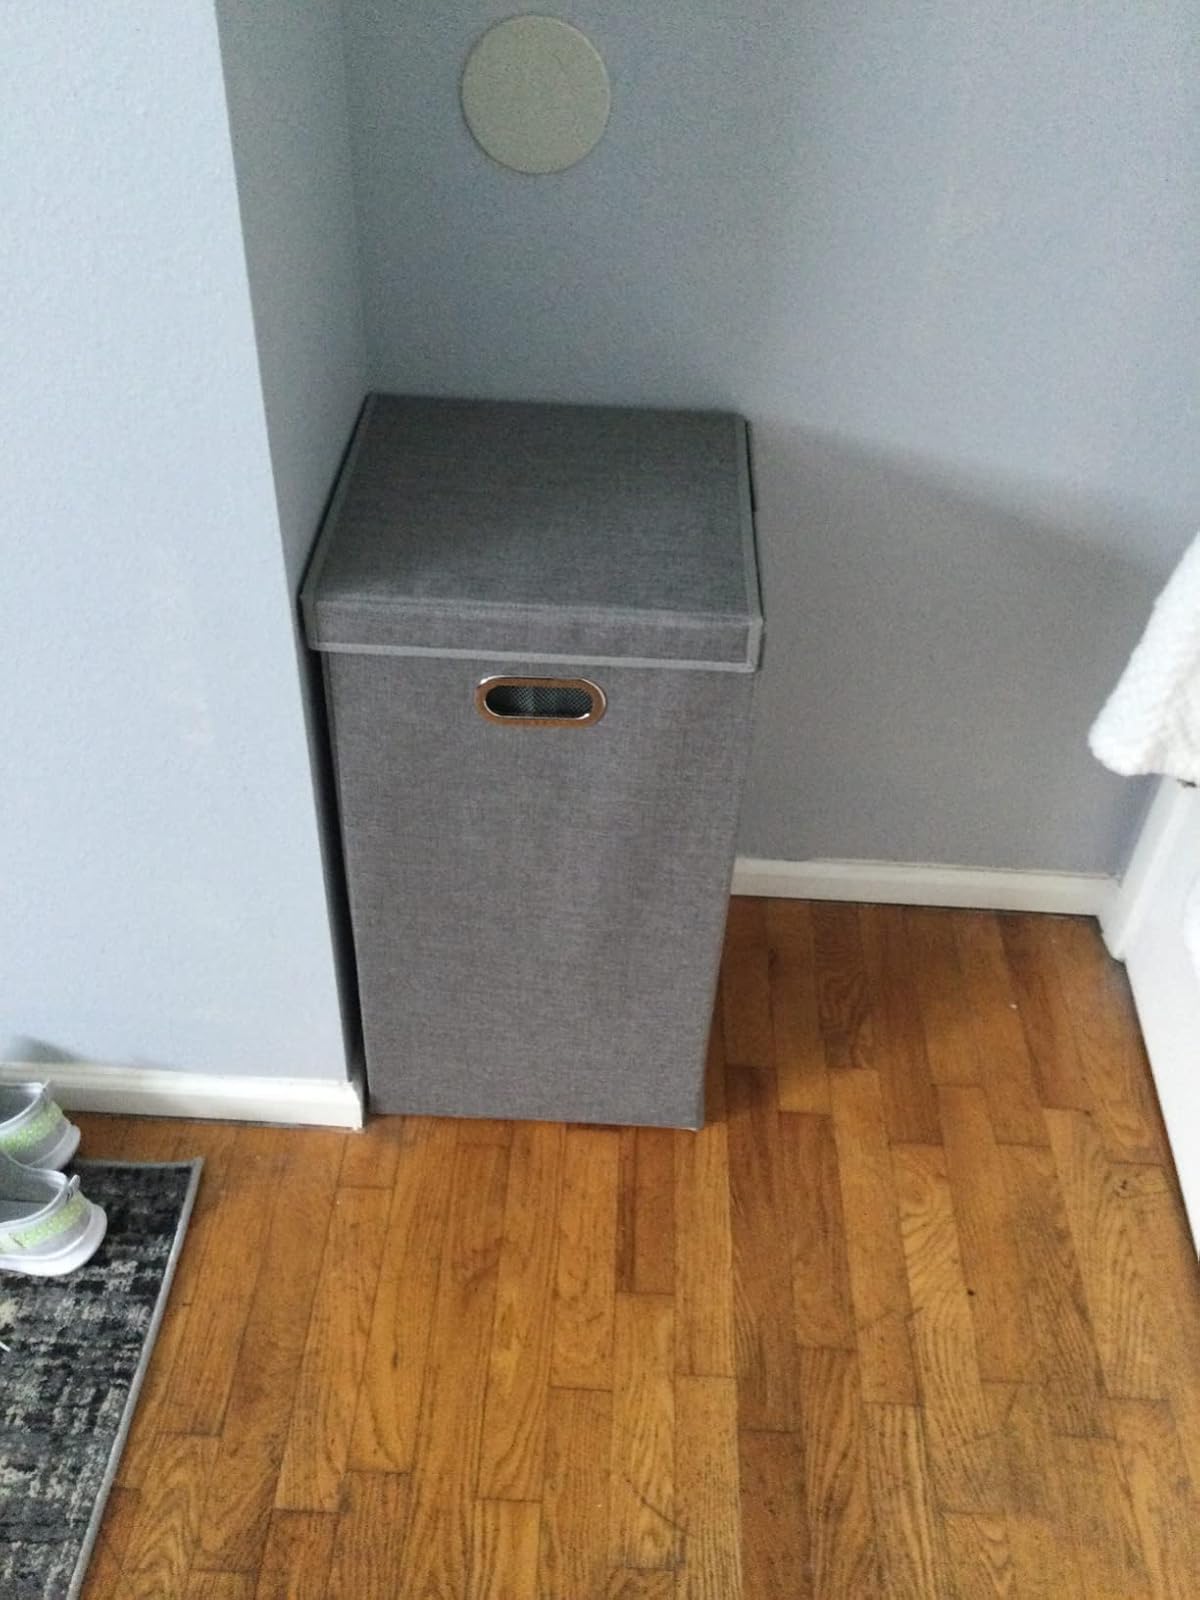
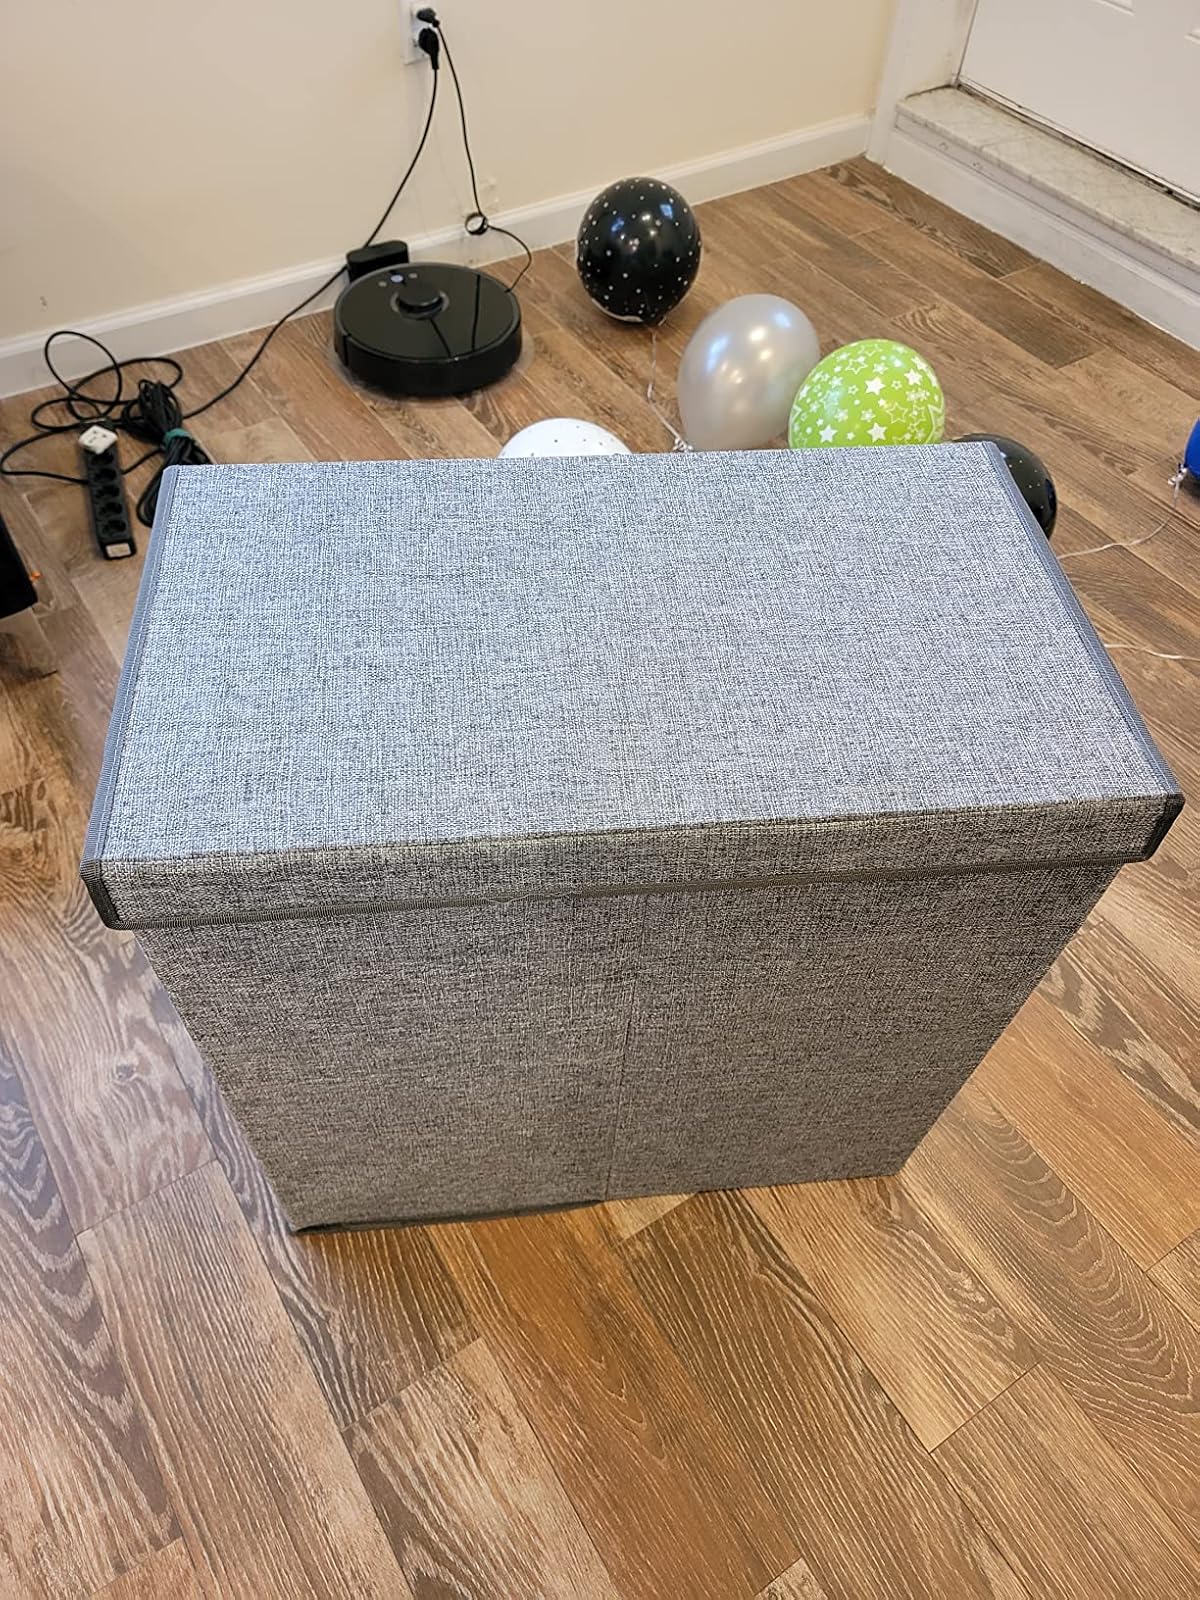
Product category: items_hamper
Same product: no